History of the Vancouver Canucks

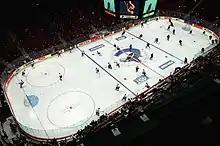
General Motors Place prior to a Canucks game, October 1997. The Canucks moved into General Moters Place (since renamed Rogers Arena) in 1995.

With a young core that included Linden, Bure and McLean still in their twenties after the 1994 playoffs, the Canucks appeared poised to remain contenders in the league. However, the team failed to record a winning season in the six years following their Stanley Cup Finals appearance. Prior to the lockout-shortened 1994–95 season, Quinn stepped down as head coach to focus on his managerial duties and was replaced by Rick Ley; Vancouver finished with a .500 record that year. Their elimination from the 1995 Stanley Cup playoffs in Game 4 of the second round marked the Canucks' last game played at the Pacific Coliseum, as the team moved into the General Motors Place (since renamed Rogers Arena), a new $160 million arena situated in Downtown Vancouver, the following season.